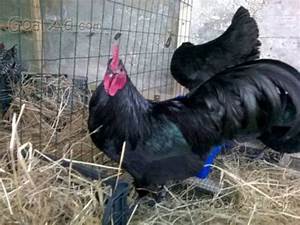
Label: gallina